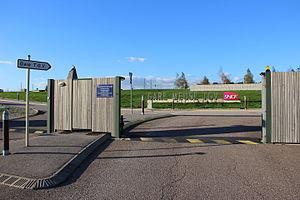
Entrée de la gare
La gare de Meuse TGV, ou Meuse TGV - Voie sacrée, est une gare ferroviaire TGV française de la LGV Est européenne, située sur le territoire de la commune des Trois-Domaines, entre Bar-le-Duc au sud et Verdun au nord, dans le département de la Meuse, en région Grand Est.